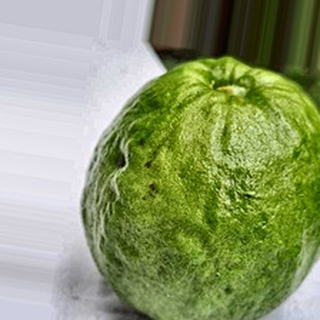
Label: healthy_guava